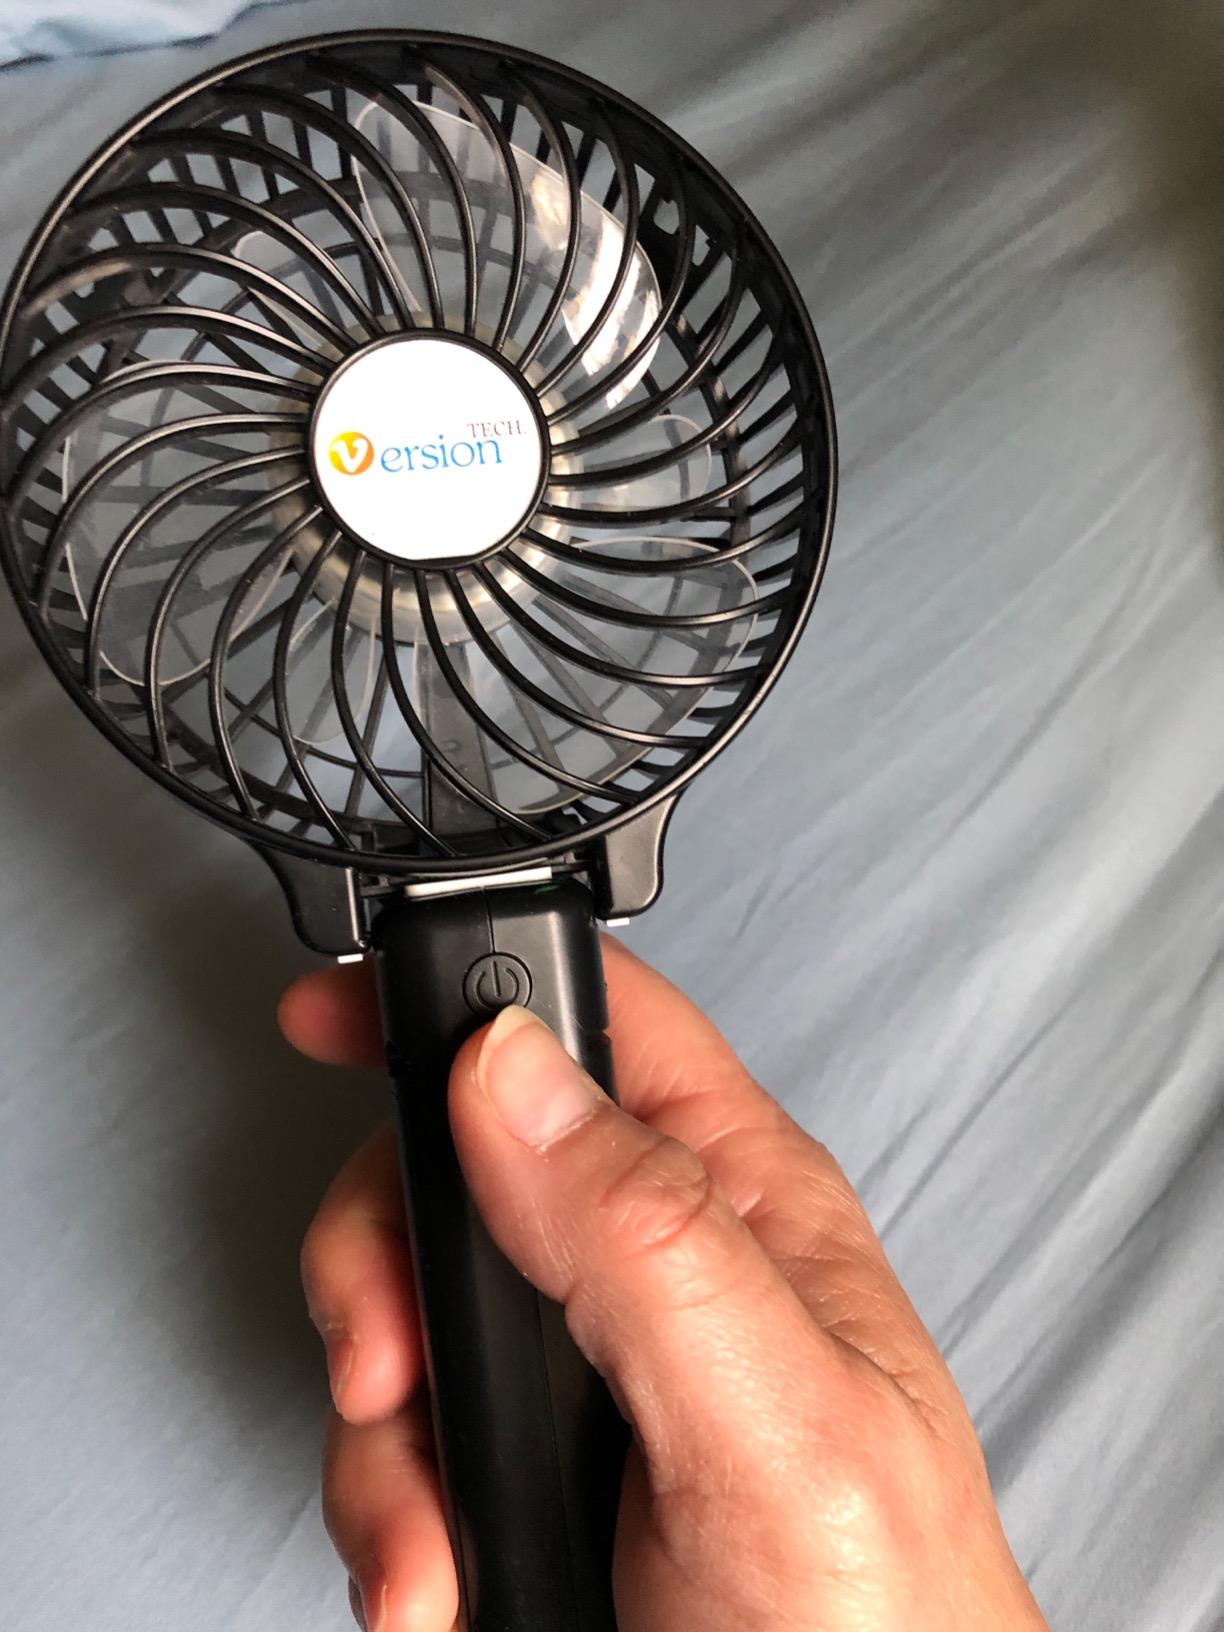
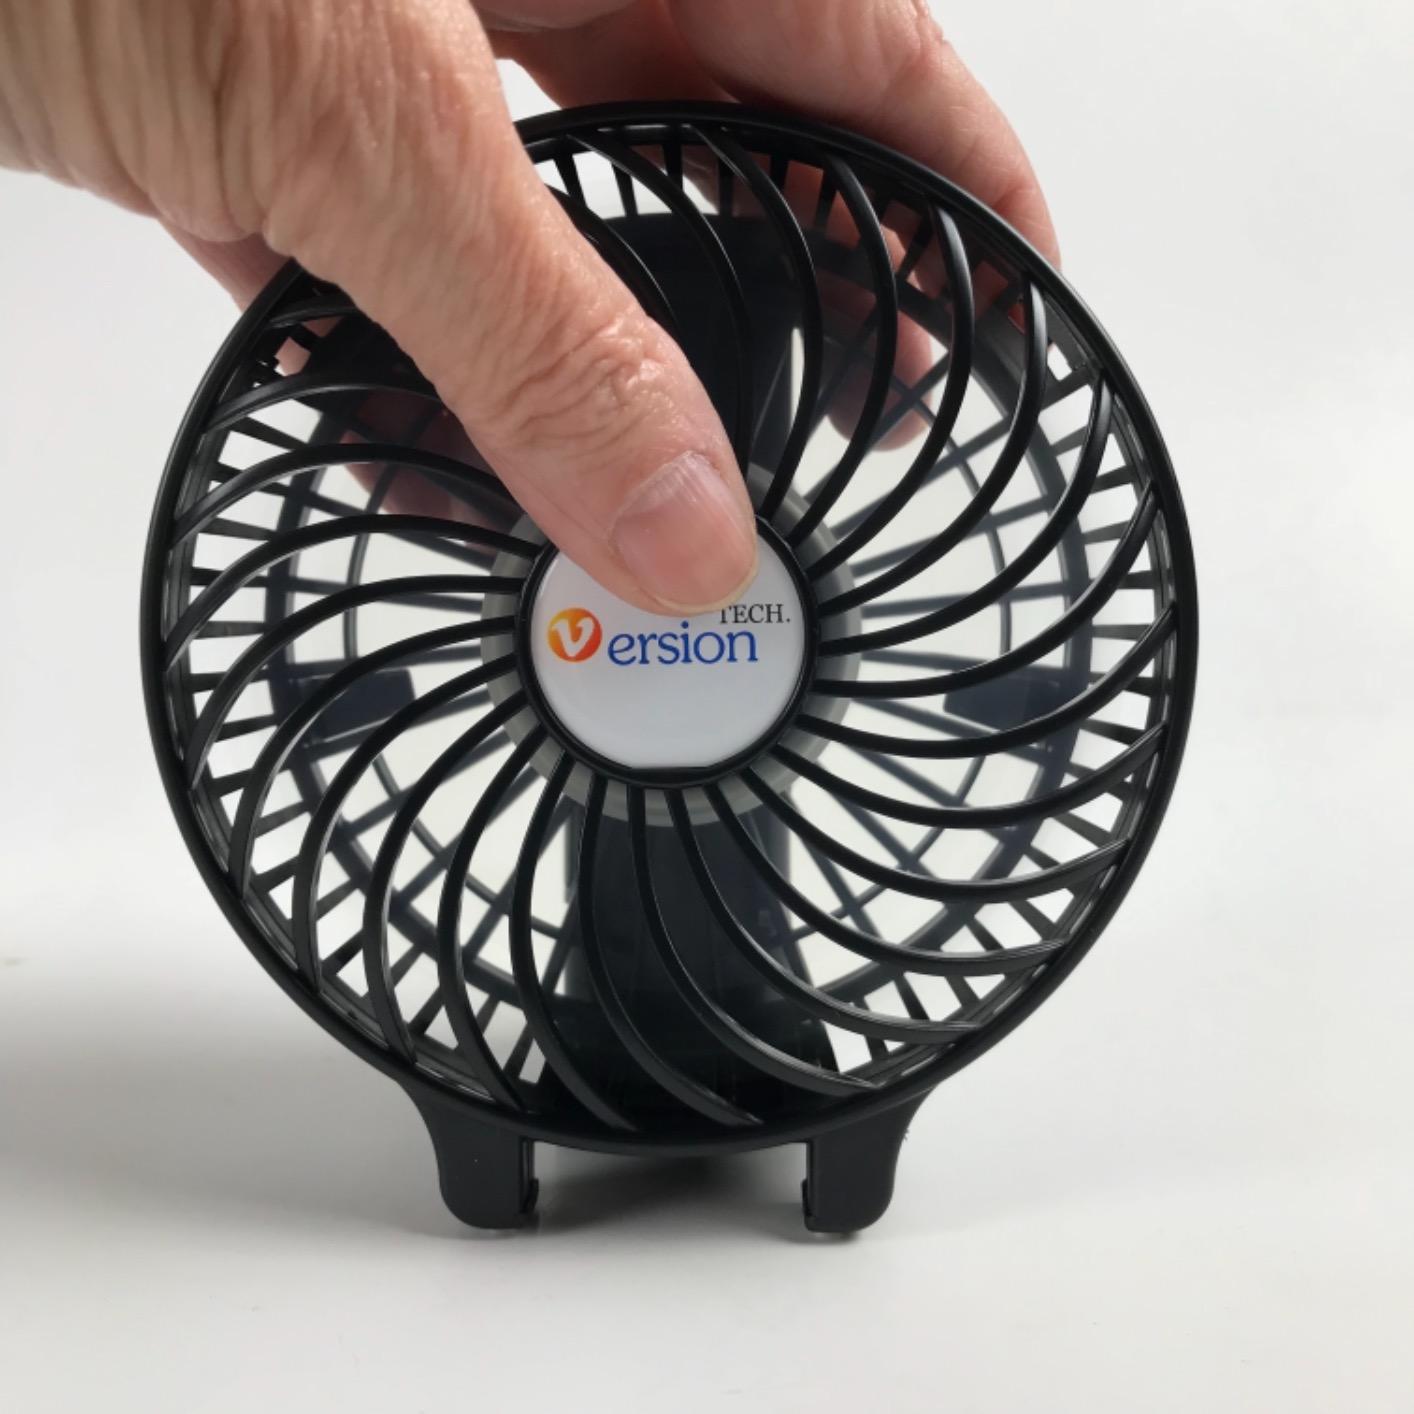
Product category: fan
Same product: yes